Santa Maria Zobenigo

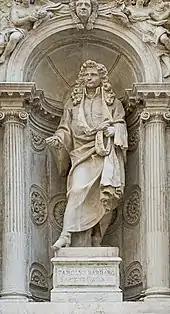
Statue of Carolus Barbaro.

The church, whose name translates into "St. Mary of the Lily" referring to the flower classically depicted as being presented by the Angel Gabriel during the Annunciation), is more commonly known as Santa Maria Zobenigo after the Jubanico family who founded it in the 9th century. The edifice is situated on the Campo Santa Maria Zobenigo, west of the Piazza San Marco. It was rebuilt by Giuseppe Sardi for Admiral Antonio Barbaro between 1678 and 1681 and has one of the finest Venetian Baroque facades in all of Venice. The church is now part of the parish of San Moisè.